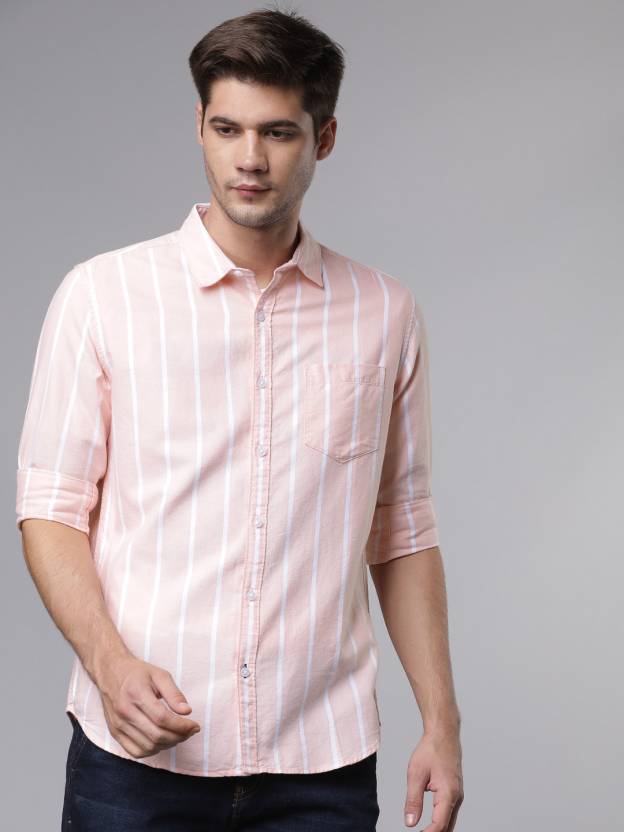
Product: Men Slim Fit Striped Spread Collar Casual Shirt
Price: ₹728
Colors: White and  Pink
Pattern: Striped
Description: HIGHLANDER OXFORAD+YD STRIPES  Cotton Woven Slim Fit PEACH/WHITE Shirt